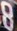
Number: 8